Dassler brothers feud

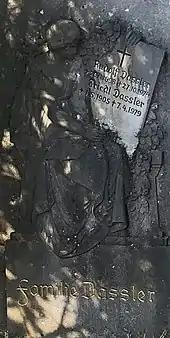
Rudolf Dassler's grave

Rudolf died in 1974 followed by Adolf in 1978. The brothers were buried at opposite ends of Herzogenaurach's cemetery.